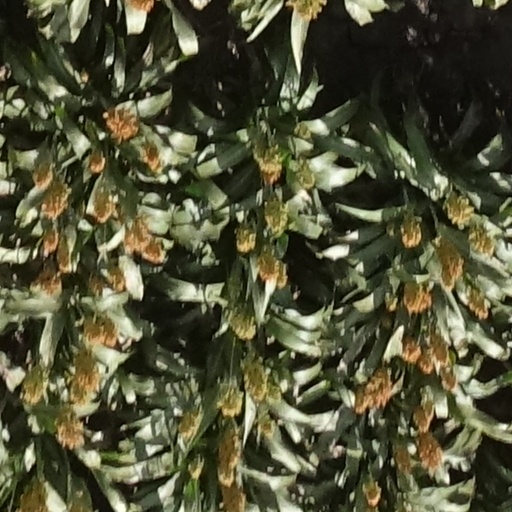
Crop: sorghum